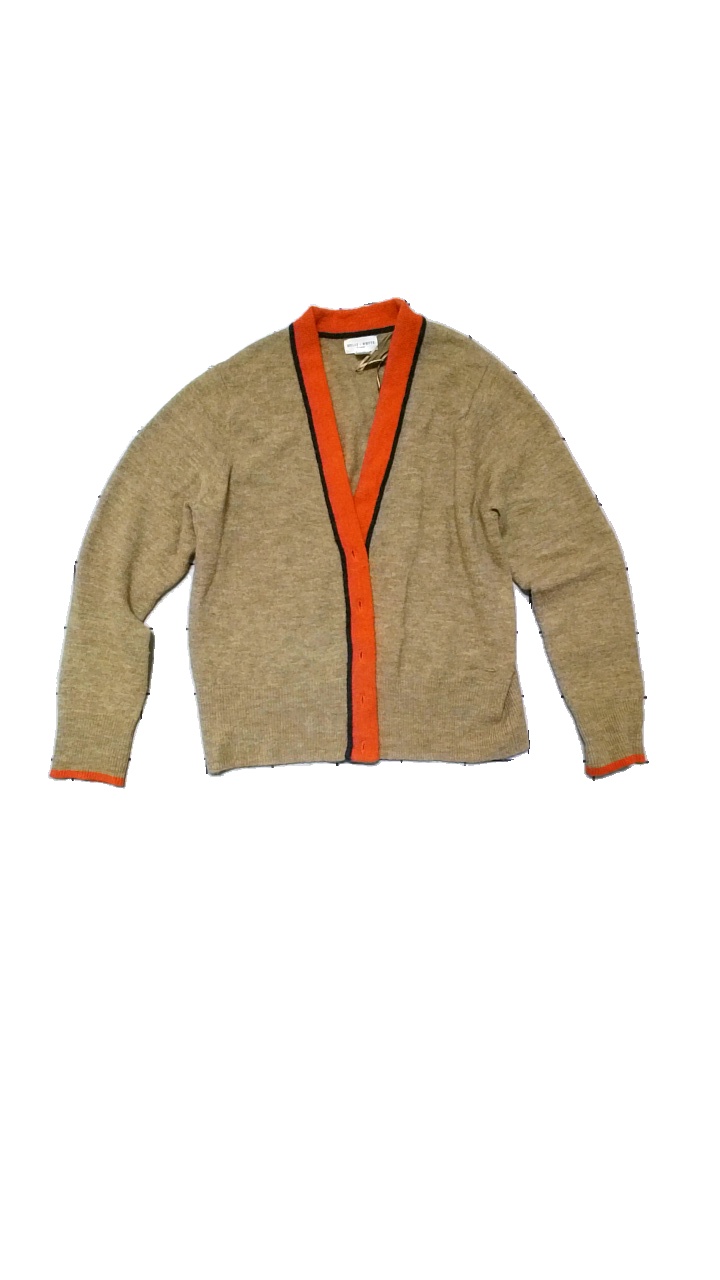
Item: Cardigan (Ladies)
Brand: Holly And Whyte (lindex)
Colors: Red, Brown, Multicolor
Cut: Regular
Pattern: Striped
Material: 56% acrylic, 23% polyamide, 12% wool, 5% alpaca, 4% elastane
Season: All
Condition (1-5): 4
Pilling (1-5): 3
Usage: Reuse
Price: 50-100